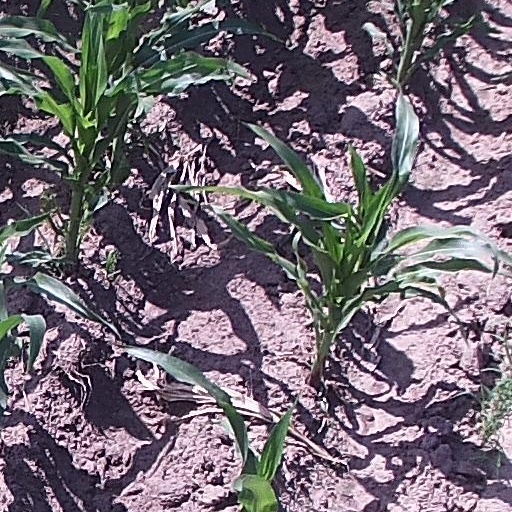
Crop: maize; corn